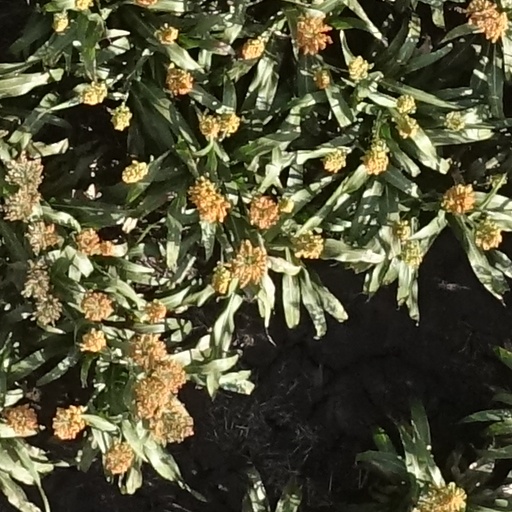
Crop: sorghum